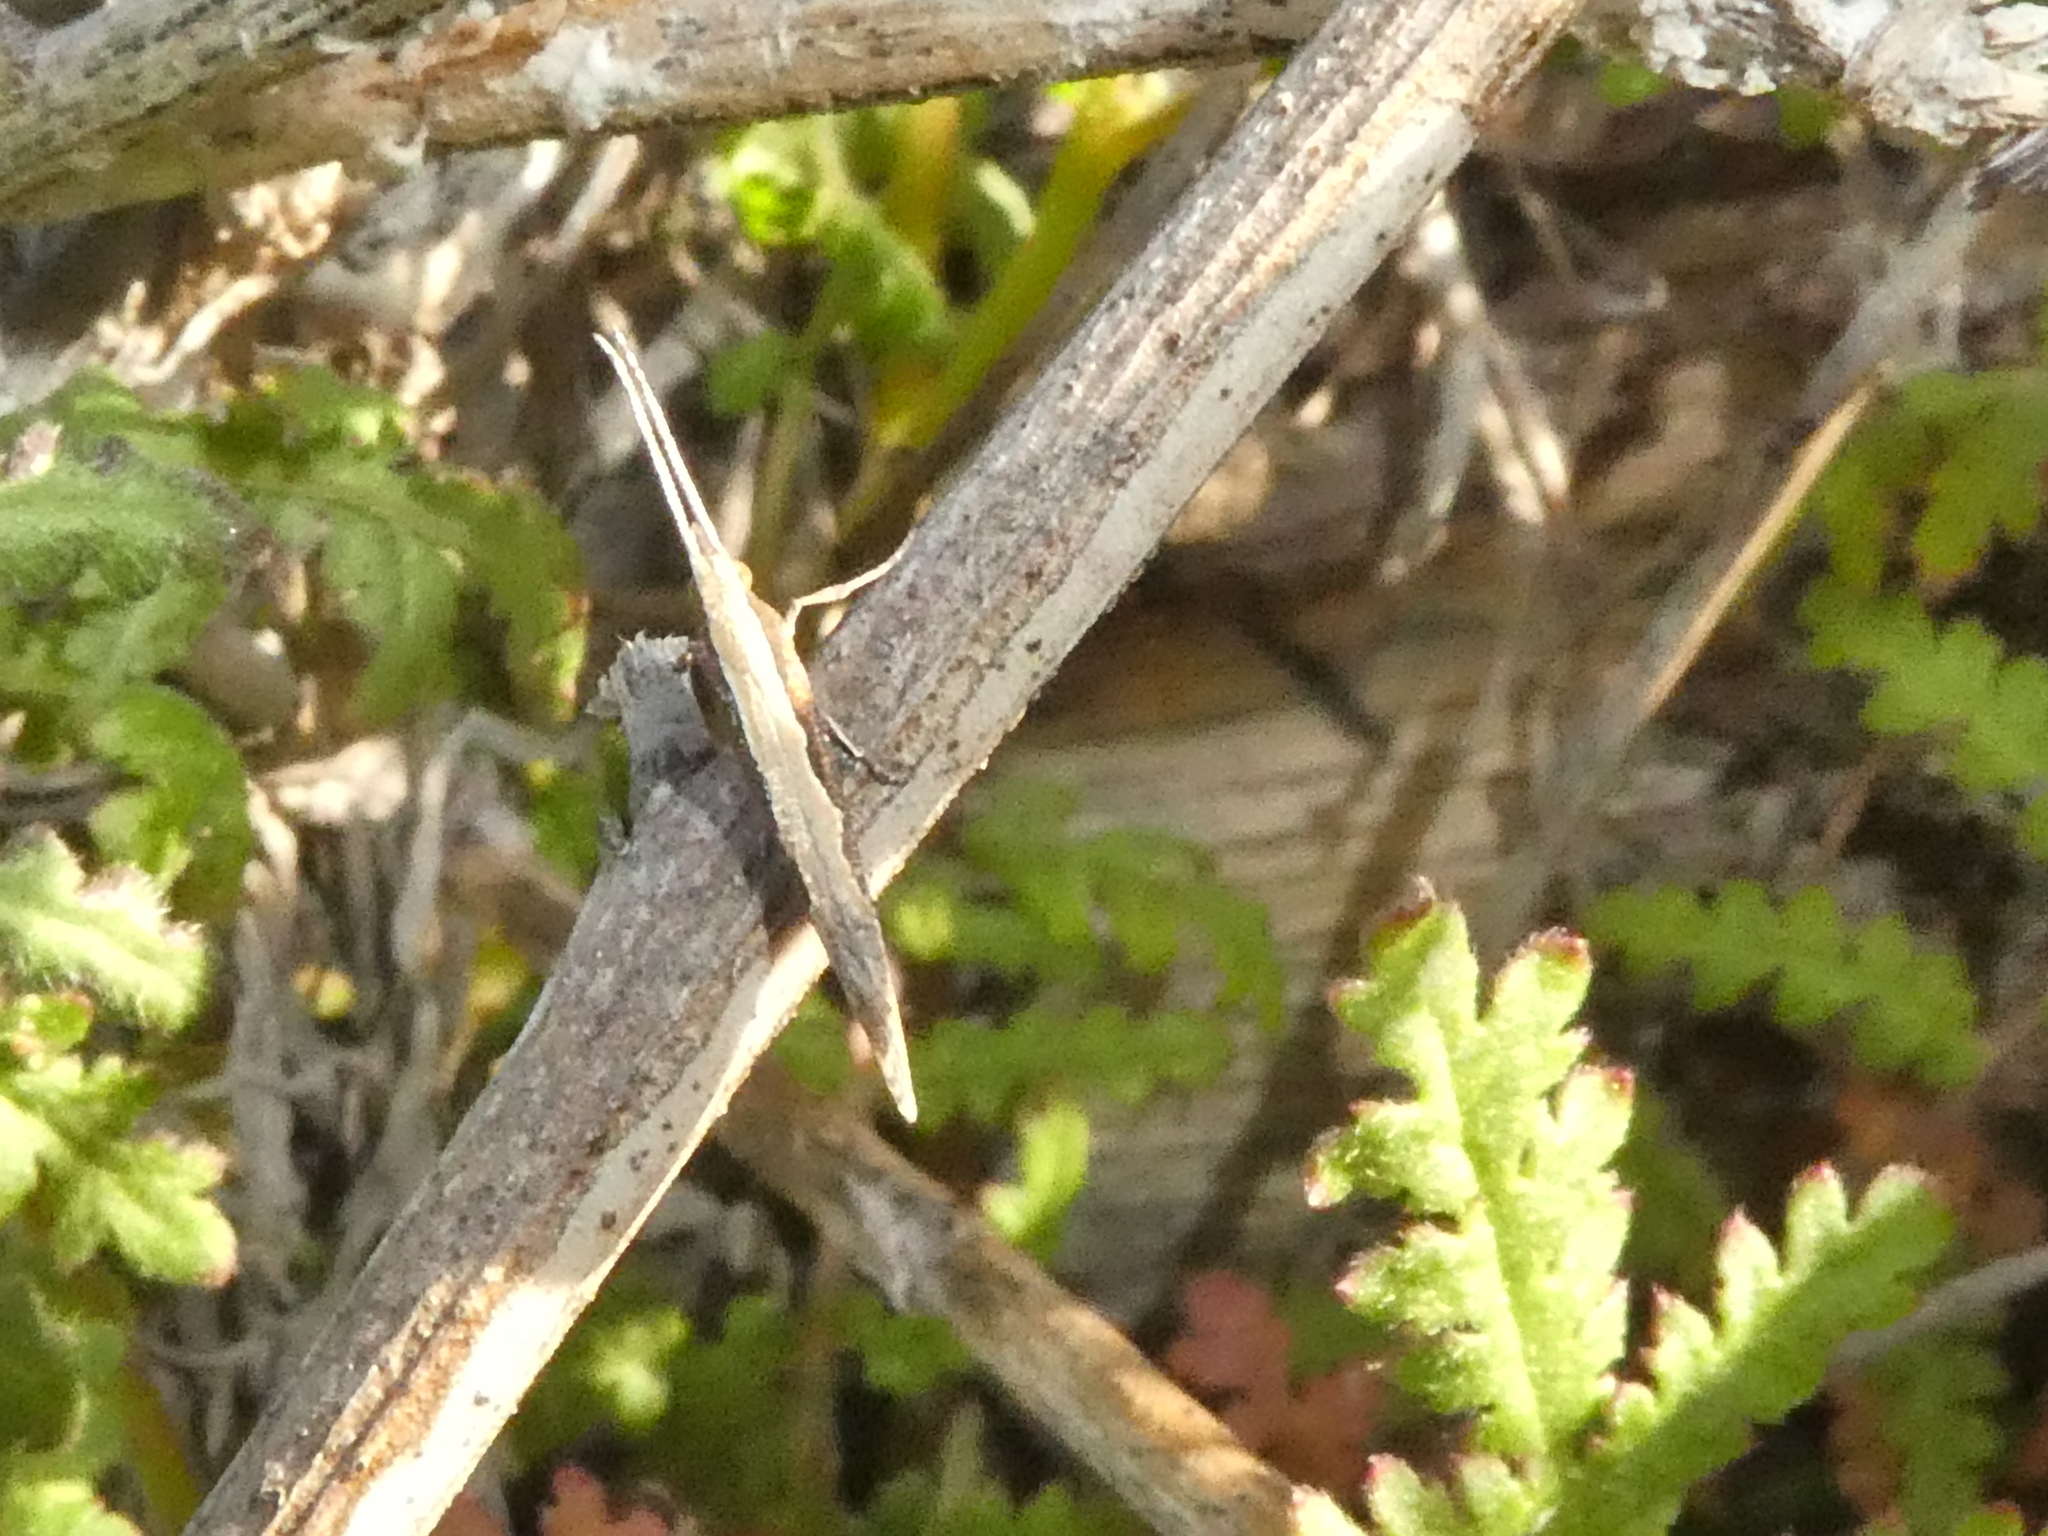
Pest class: diamondback_moth